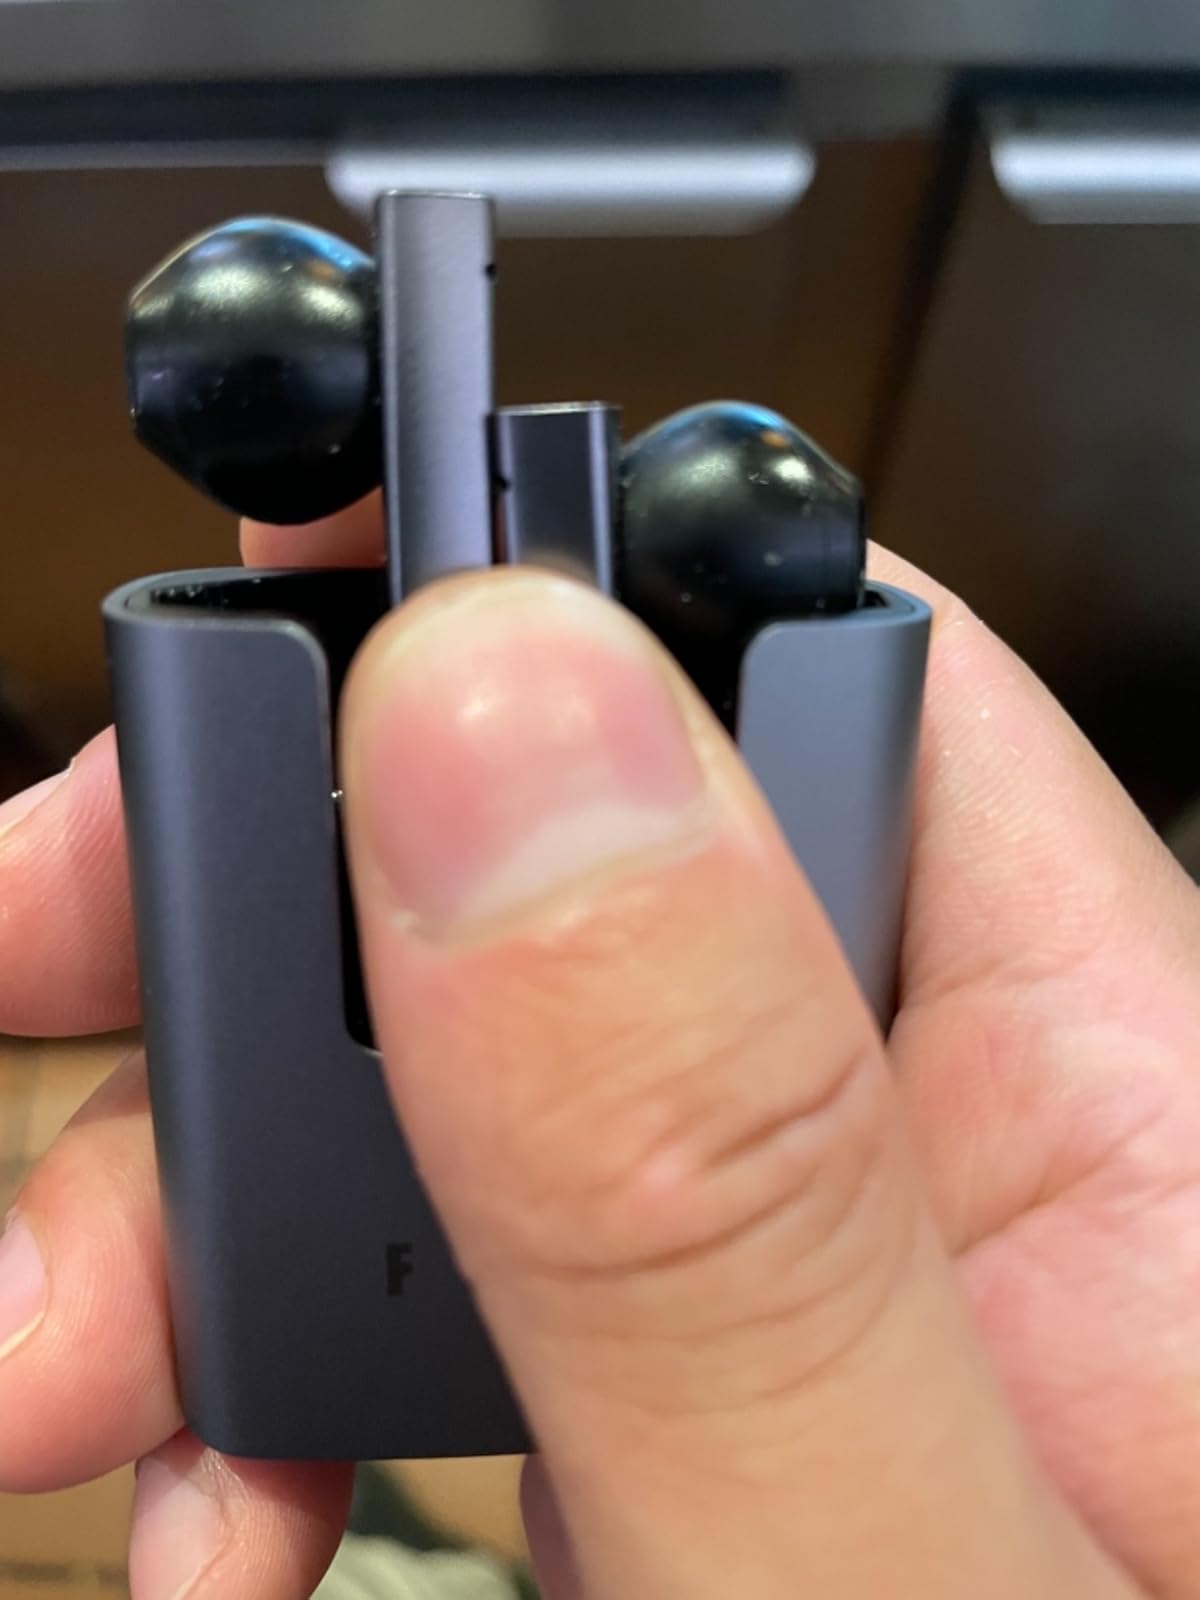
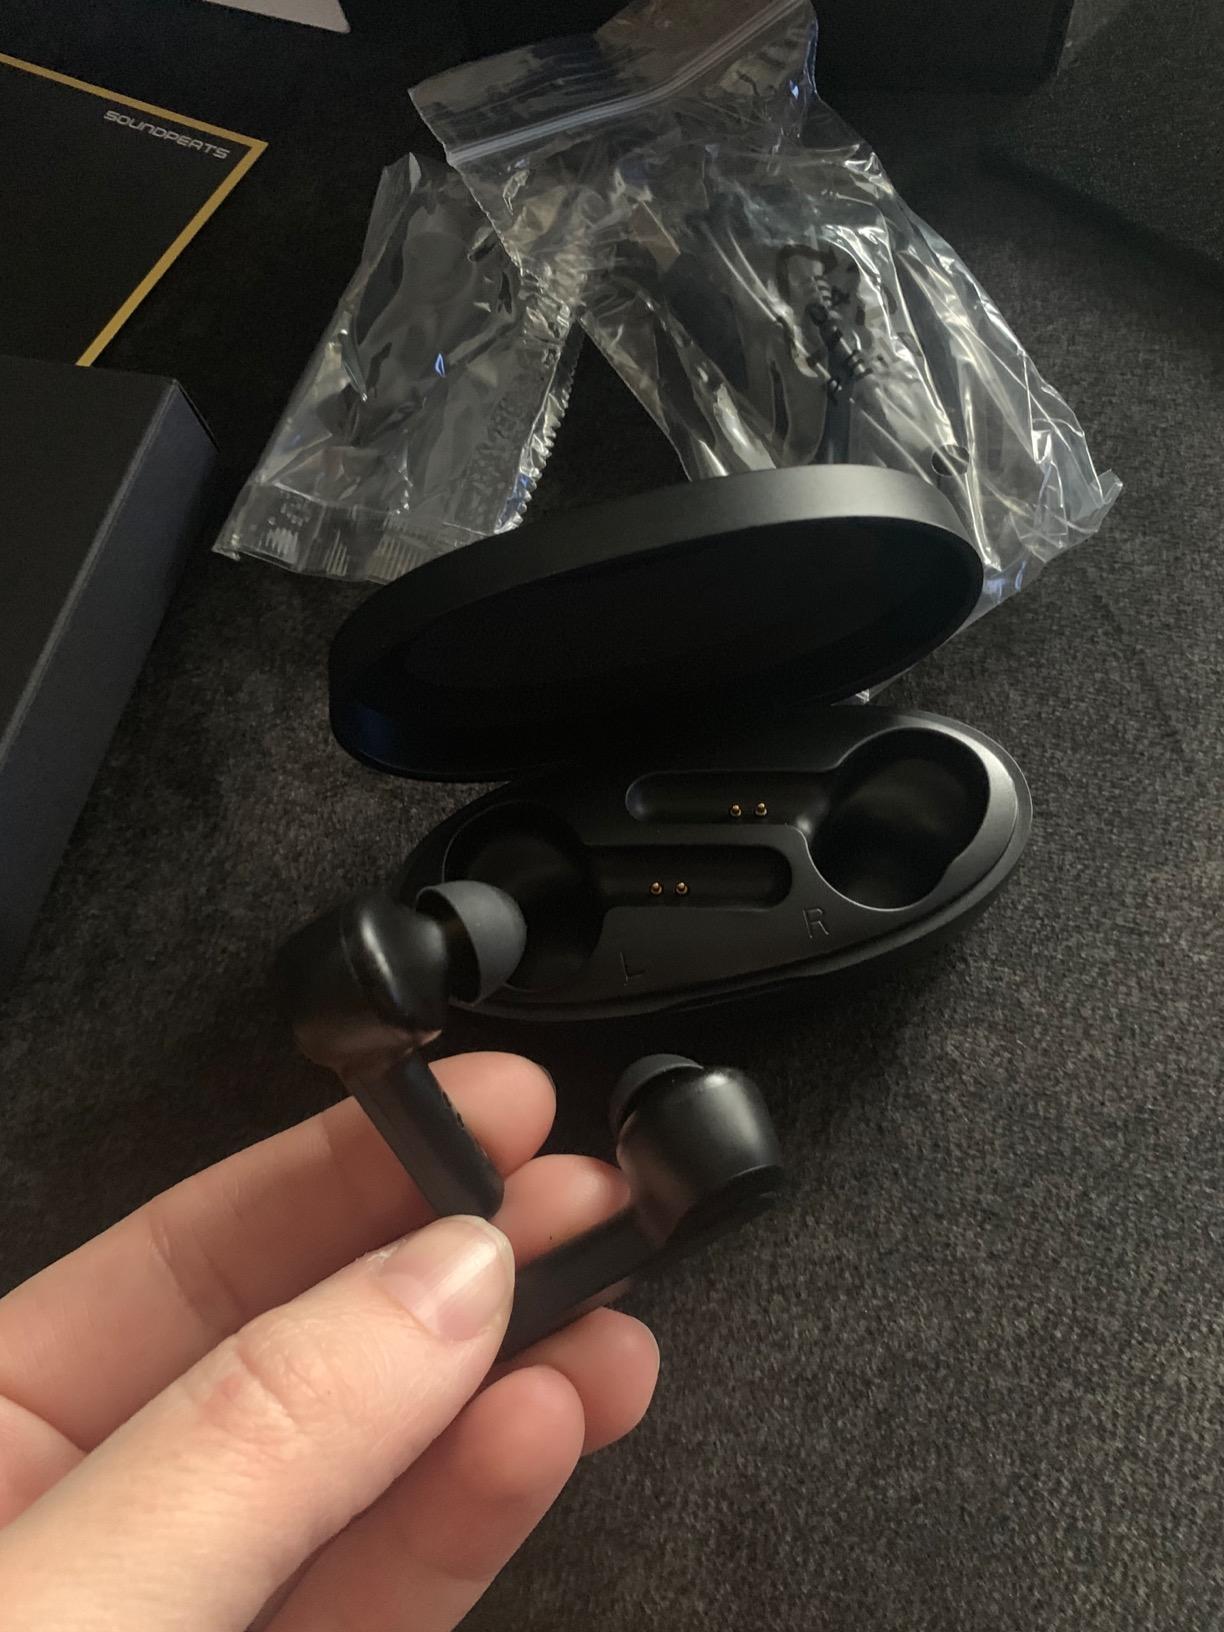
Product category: earbuds
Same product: no